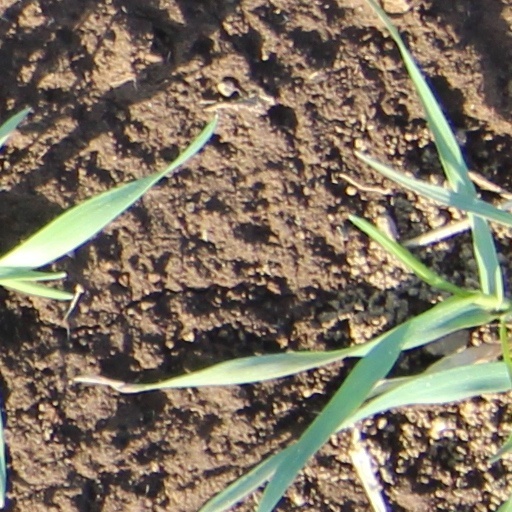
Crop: wheat